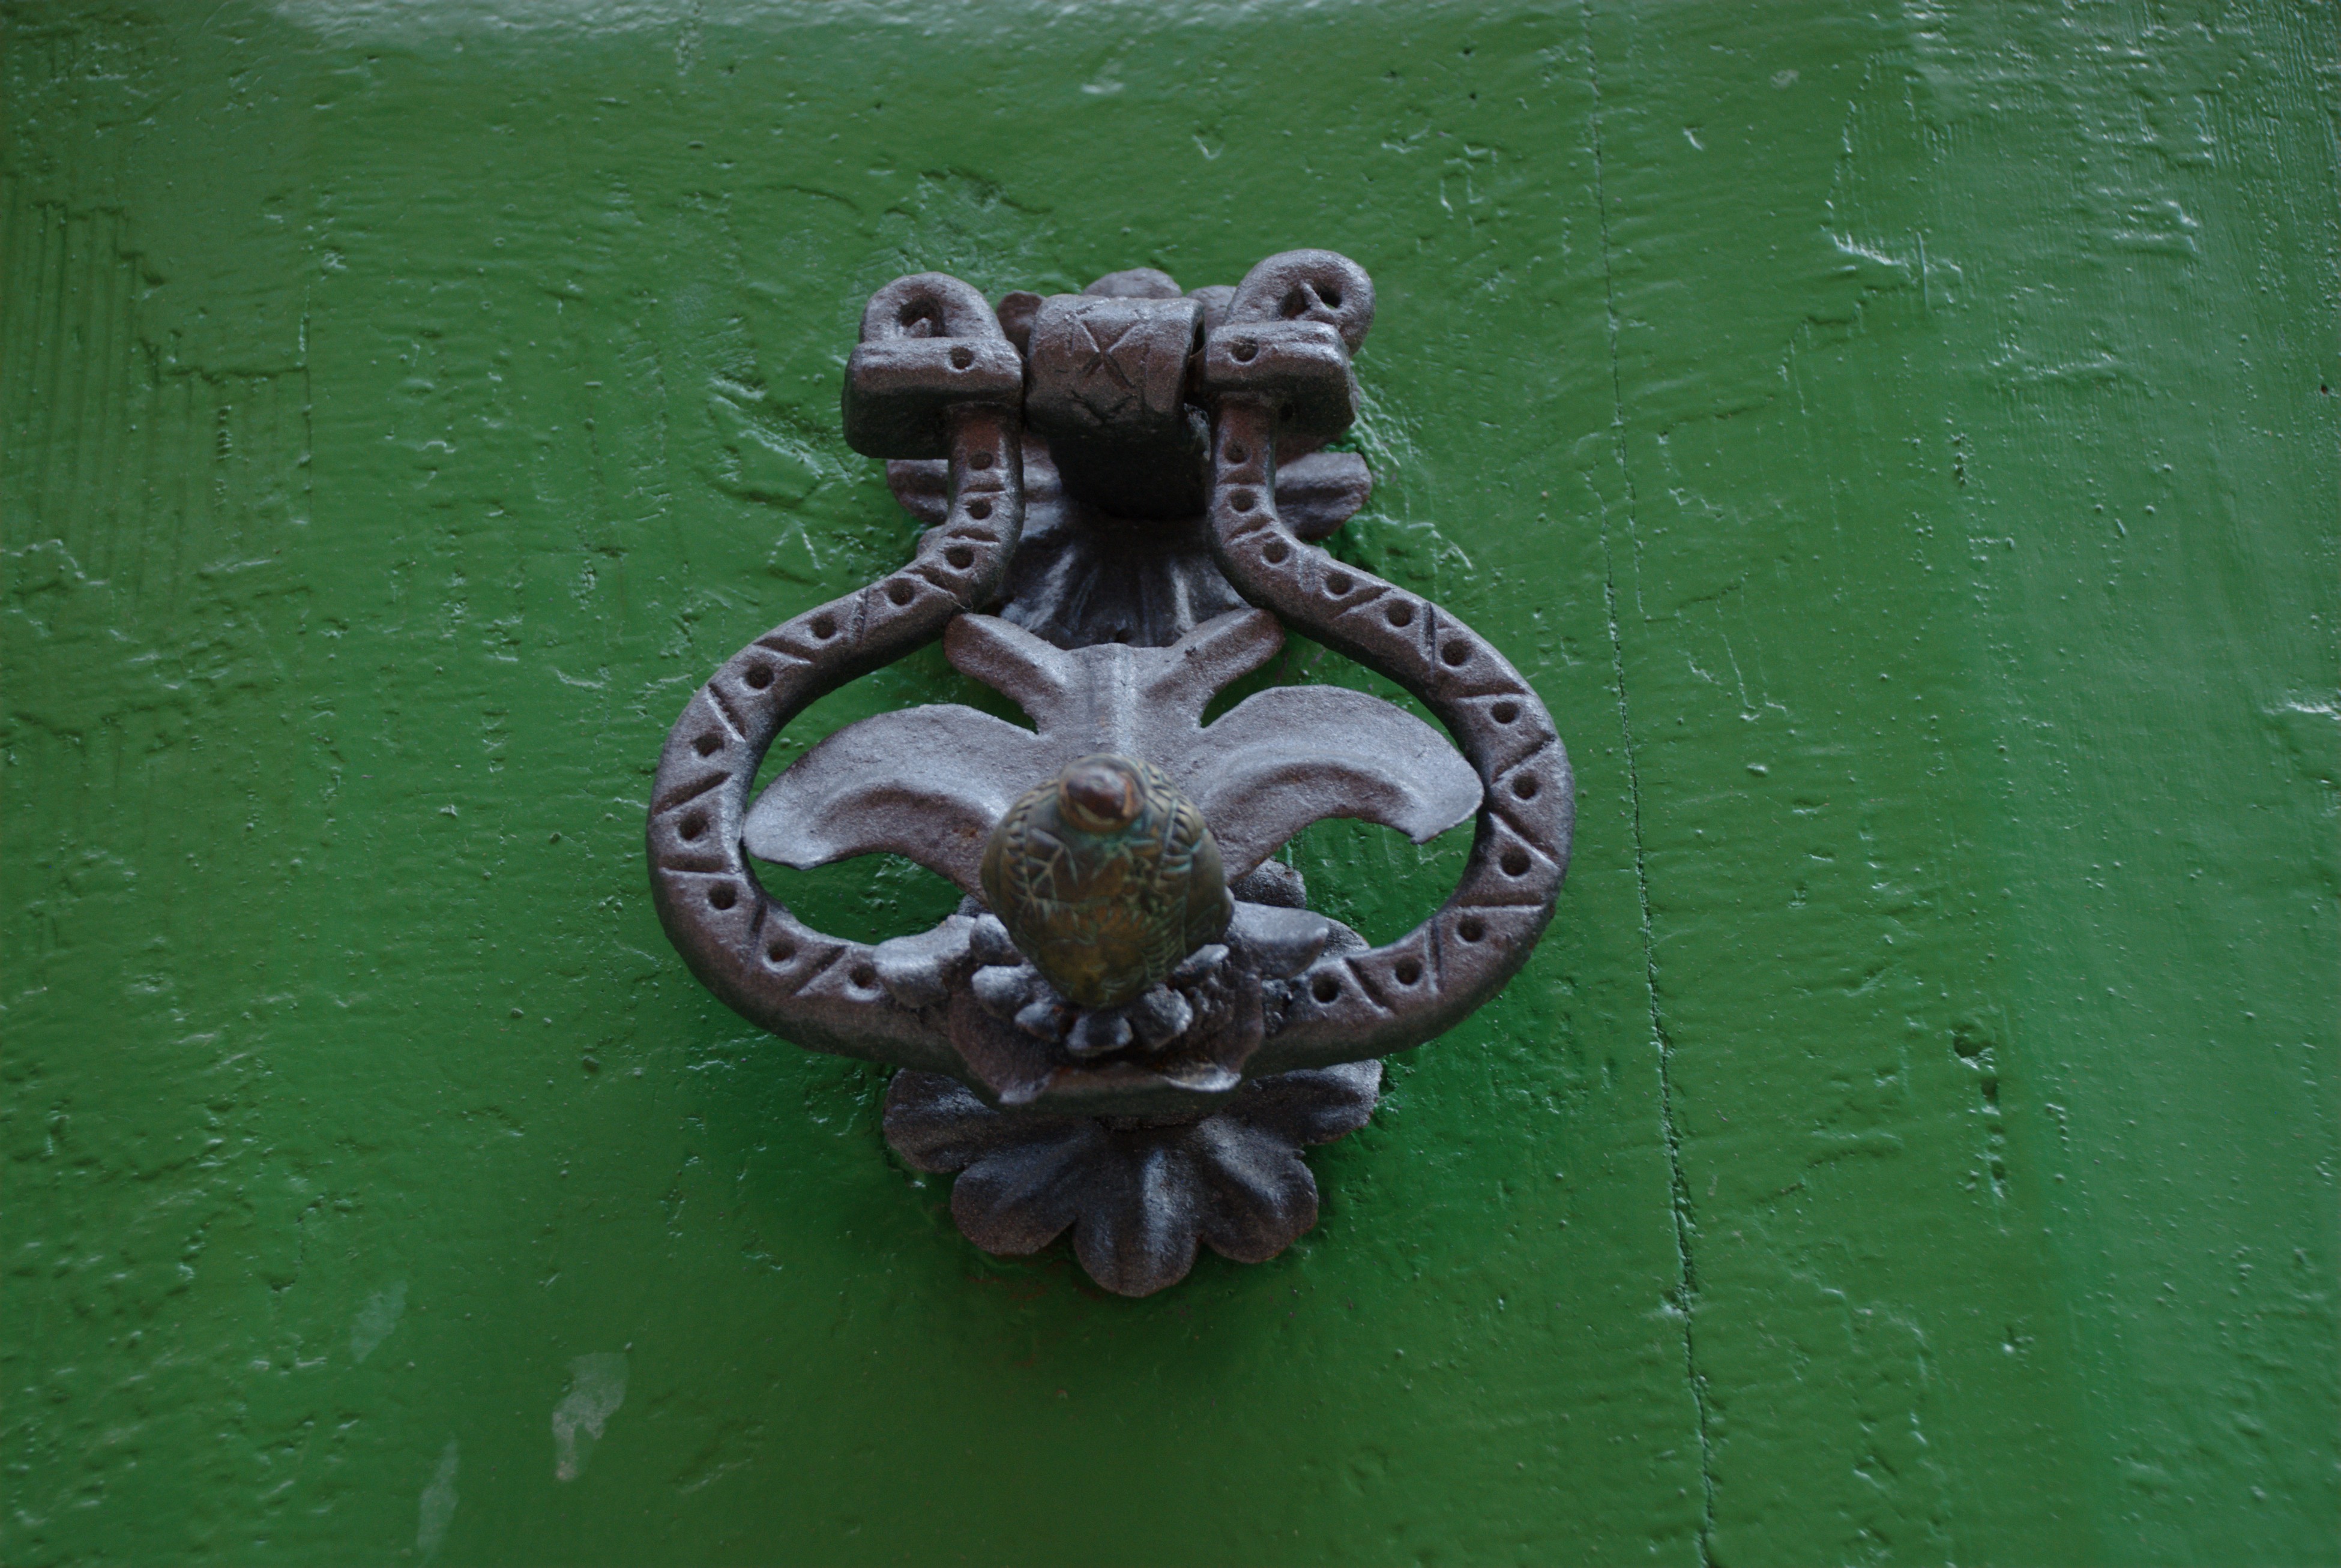
leaf, town, city, europe, green, nikon, door, sculpture, cool image, croatia, carving, d80, istria, adriatic, nikond80, bej, rovigno, rovinj, jadran, istra, concordians